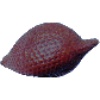
Label: salak